Parsa Marvi

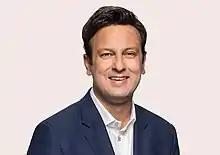

Parsa Marvi (born 6 February 1982) is a German politician of the Social Democratic Party (SPD) who has been serving as a member of the Bundestag since 2021.